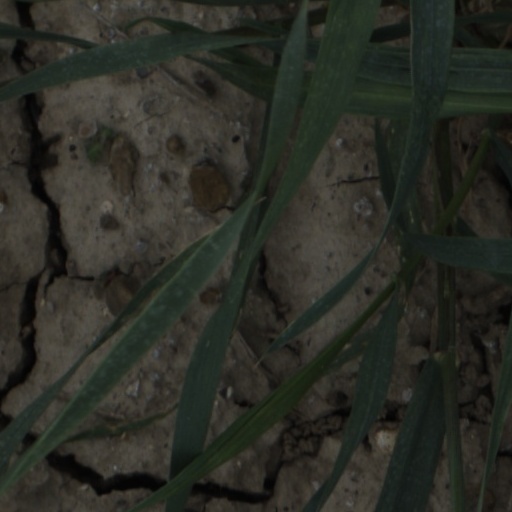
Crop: wheat